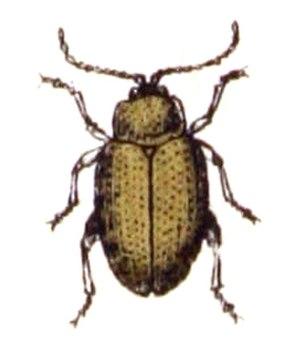
L'altise de la pomme de terre est une petite espèce d'insectes coléoptères de la famille des Chrysomelidae et de l'ordre des coléoptères. Il se nourrit des feuilles de diverses plantes, sauvages ou cultivées, de la famille des Solanaceae. Cette espèce est originaire de l'Ancien Monde. C'est un ravageur secondaire de la pomme de terre.